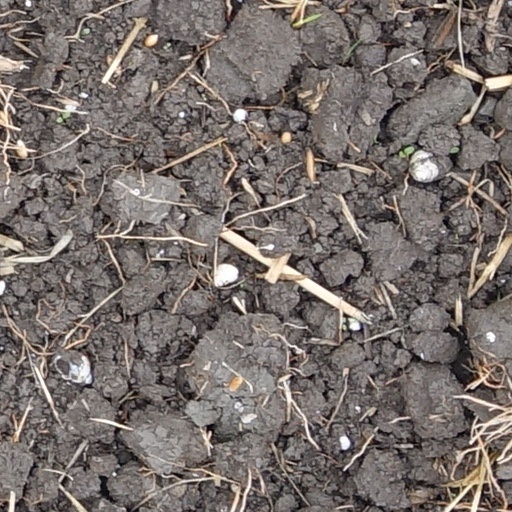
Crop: wheat